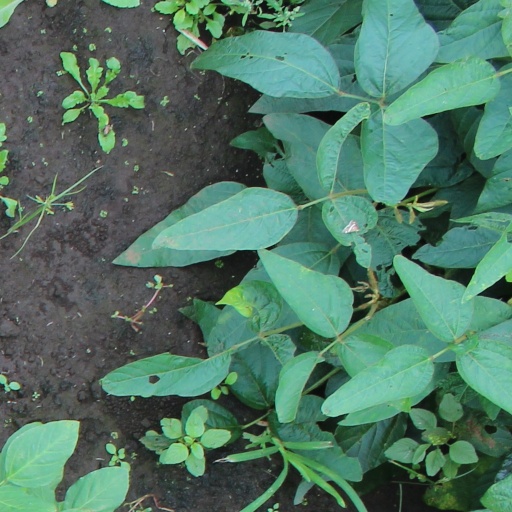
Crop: soybean